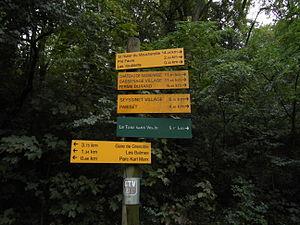
Bois des Vouillants Panneaux
Fontaine, est une commune française située dans le département de l'Isère en région Auvergne-Rhône-Alpes.